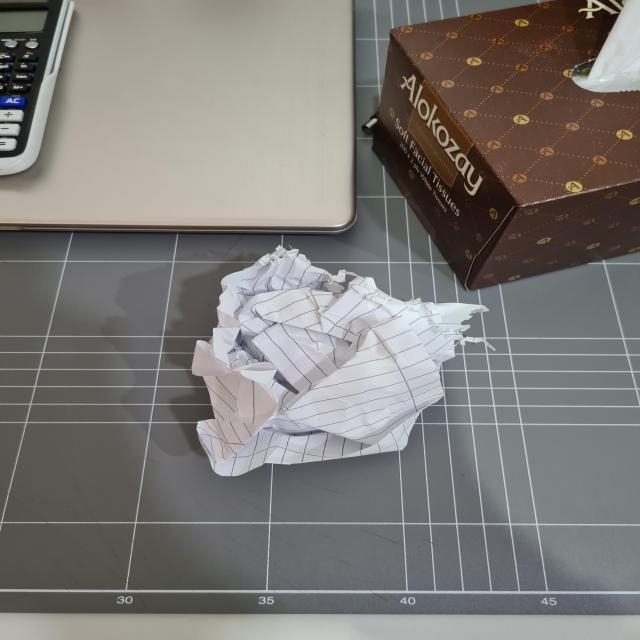
Label: tissues